Hôtel Excelsior

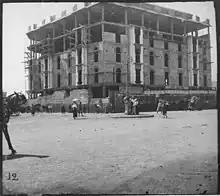
The Excelsior Hotel under construction in 1916.

The Excelsior Hotel was built on the site of what had been a slaughterhouse. First imagined as six-story buildings, the hotel and its neighbor represented a departure from the adjacent medina in terms of scale.